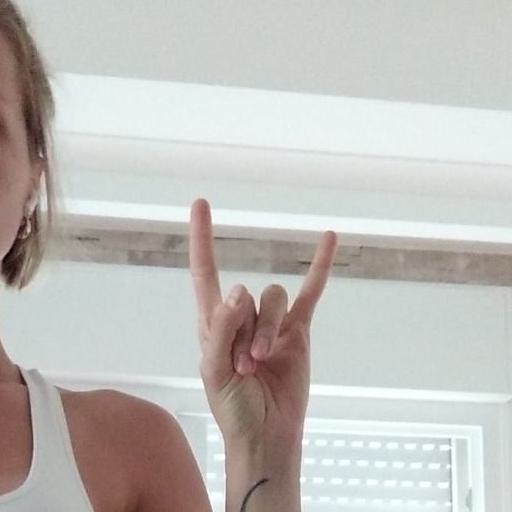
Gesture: rock